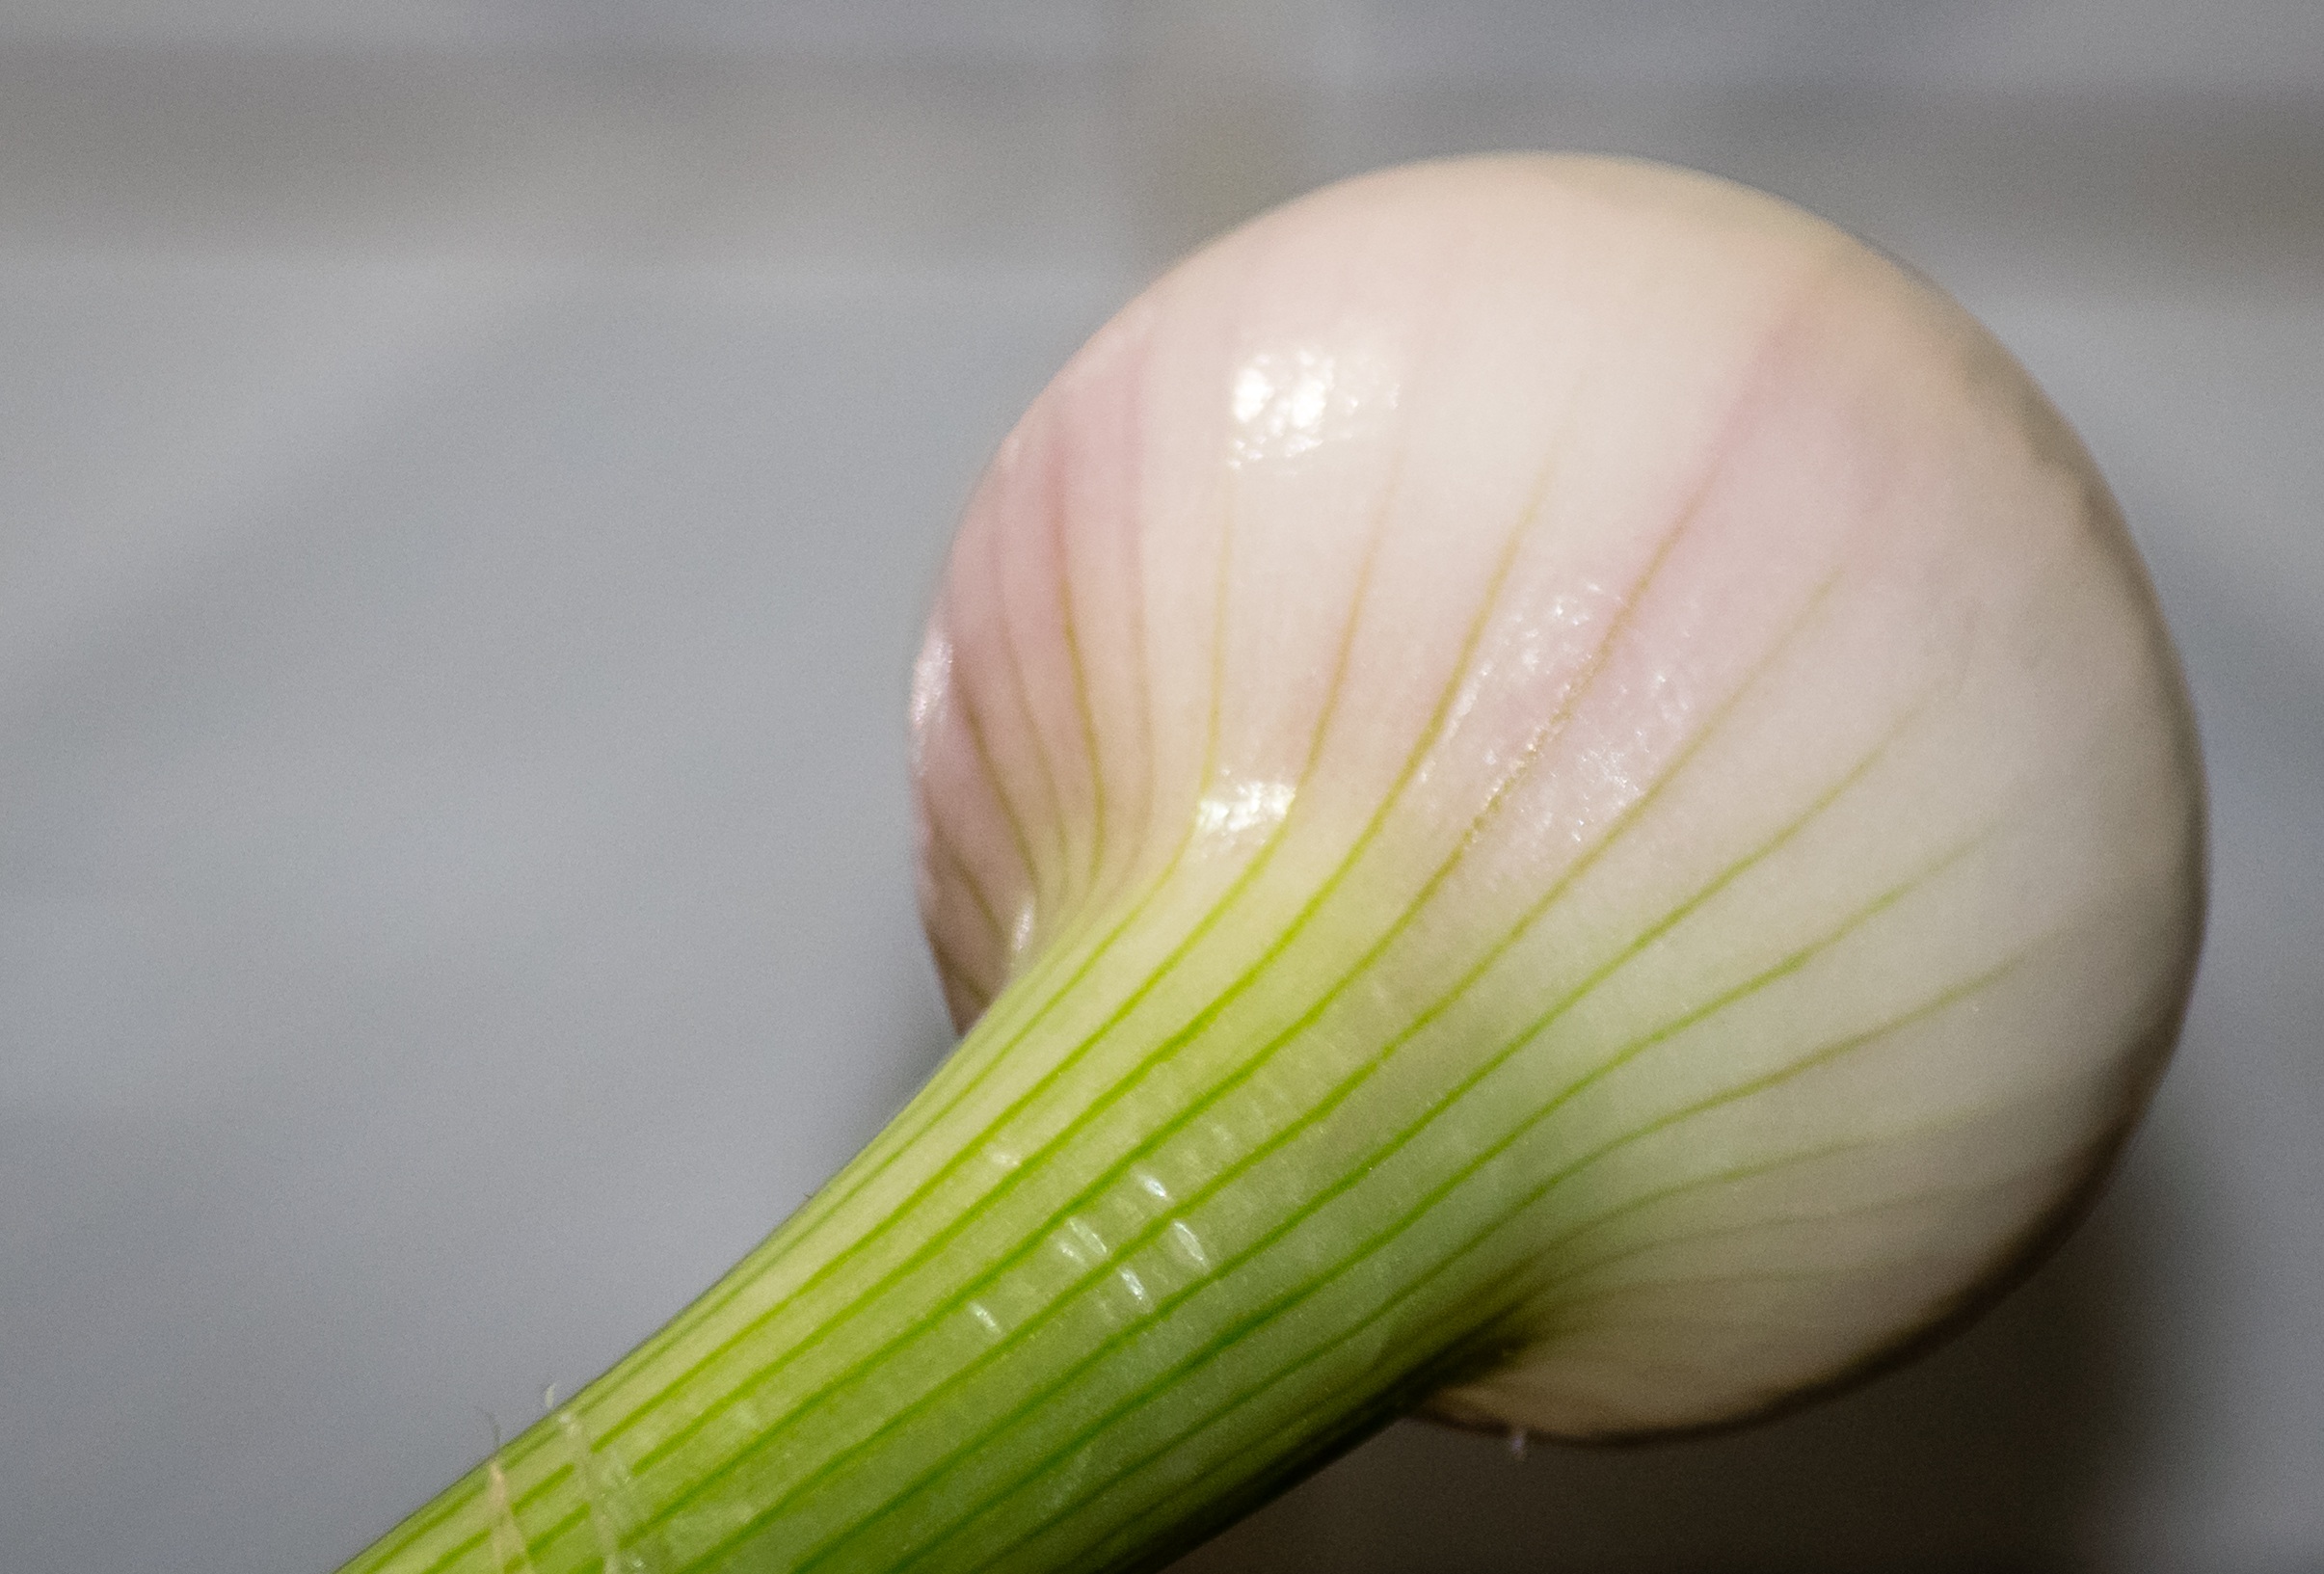
plant, flower, petal, food, produce, vegetable, fresh, onion, health, close up, eating, fruits, vegetarian, diet, macro photography, flowering plant, fruits and vegetables, plant stem, land plant, onion genus